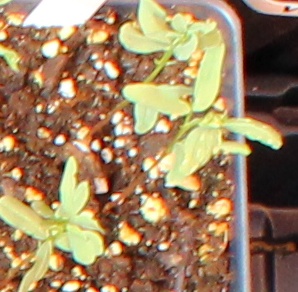
Label: Lentil